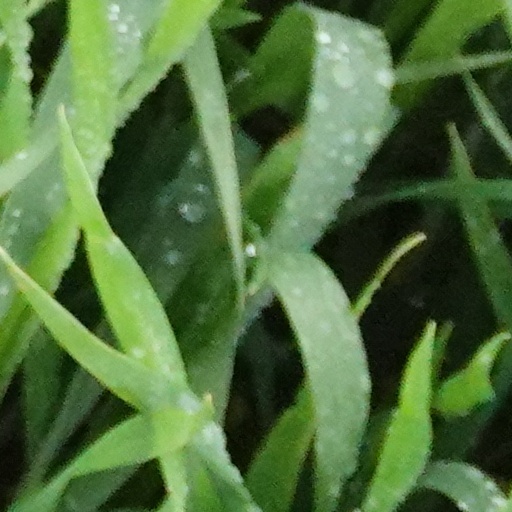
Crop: wheat